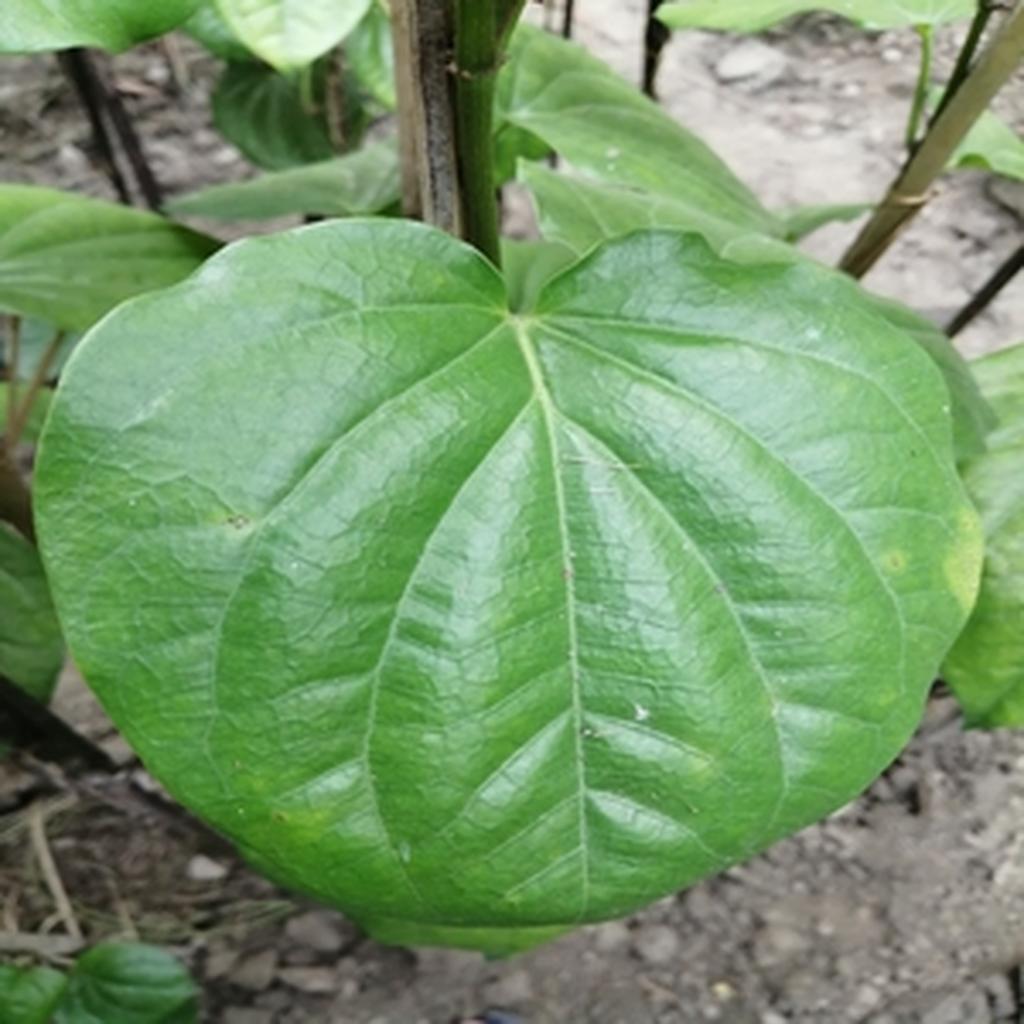
Label: Healthy_Leaf